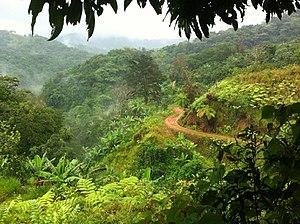
La municipalité de Jayuya, sur l'ile de Porto Rico couvre une superficie de 104 km² et regroupe 17 318 habitants.